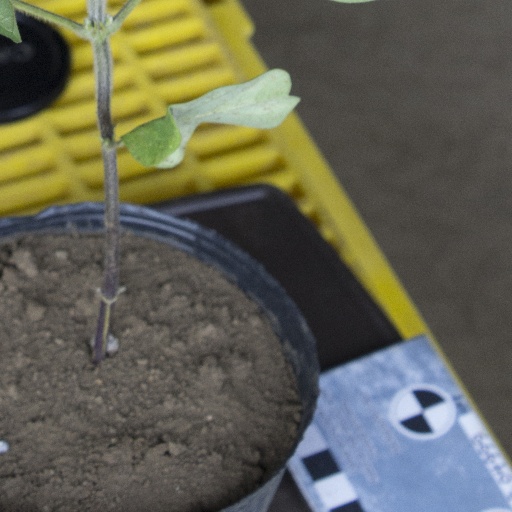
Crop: soybean